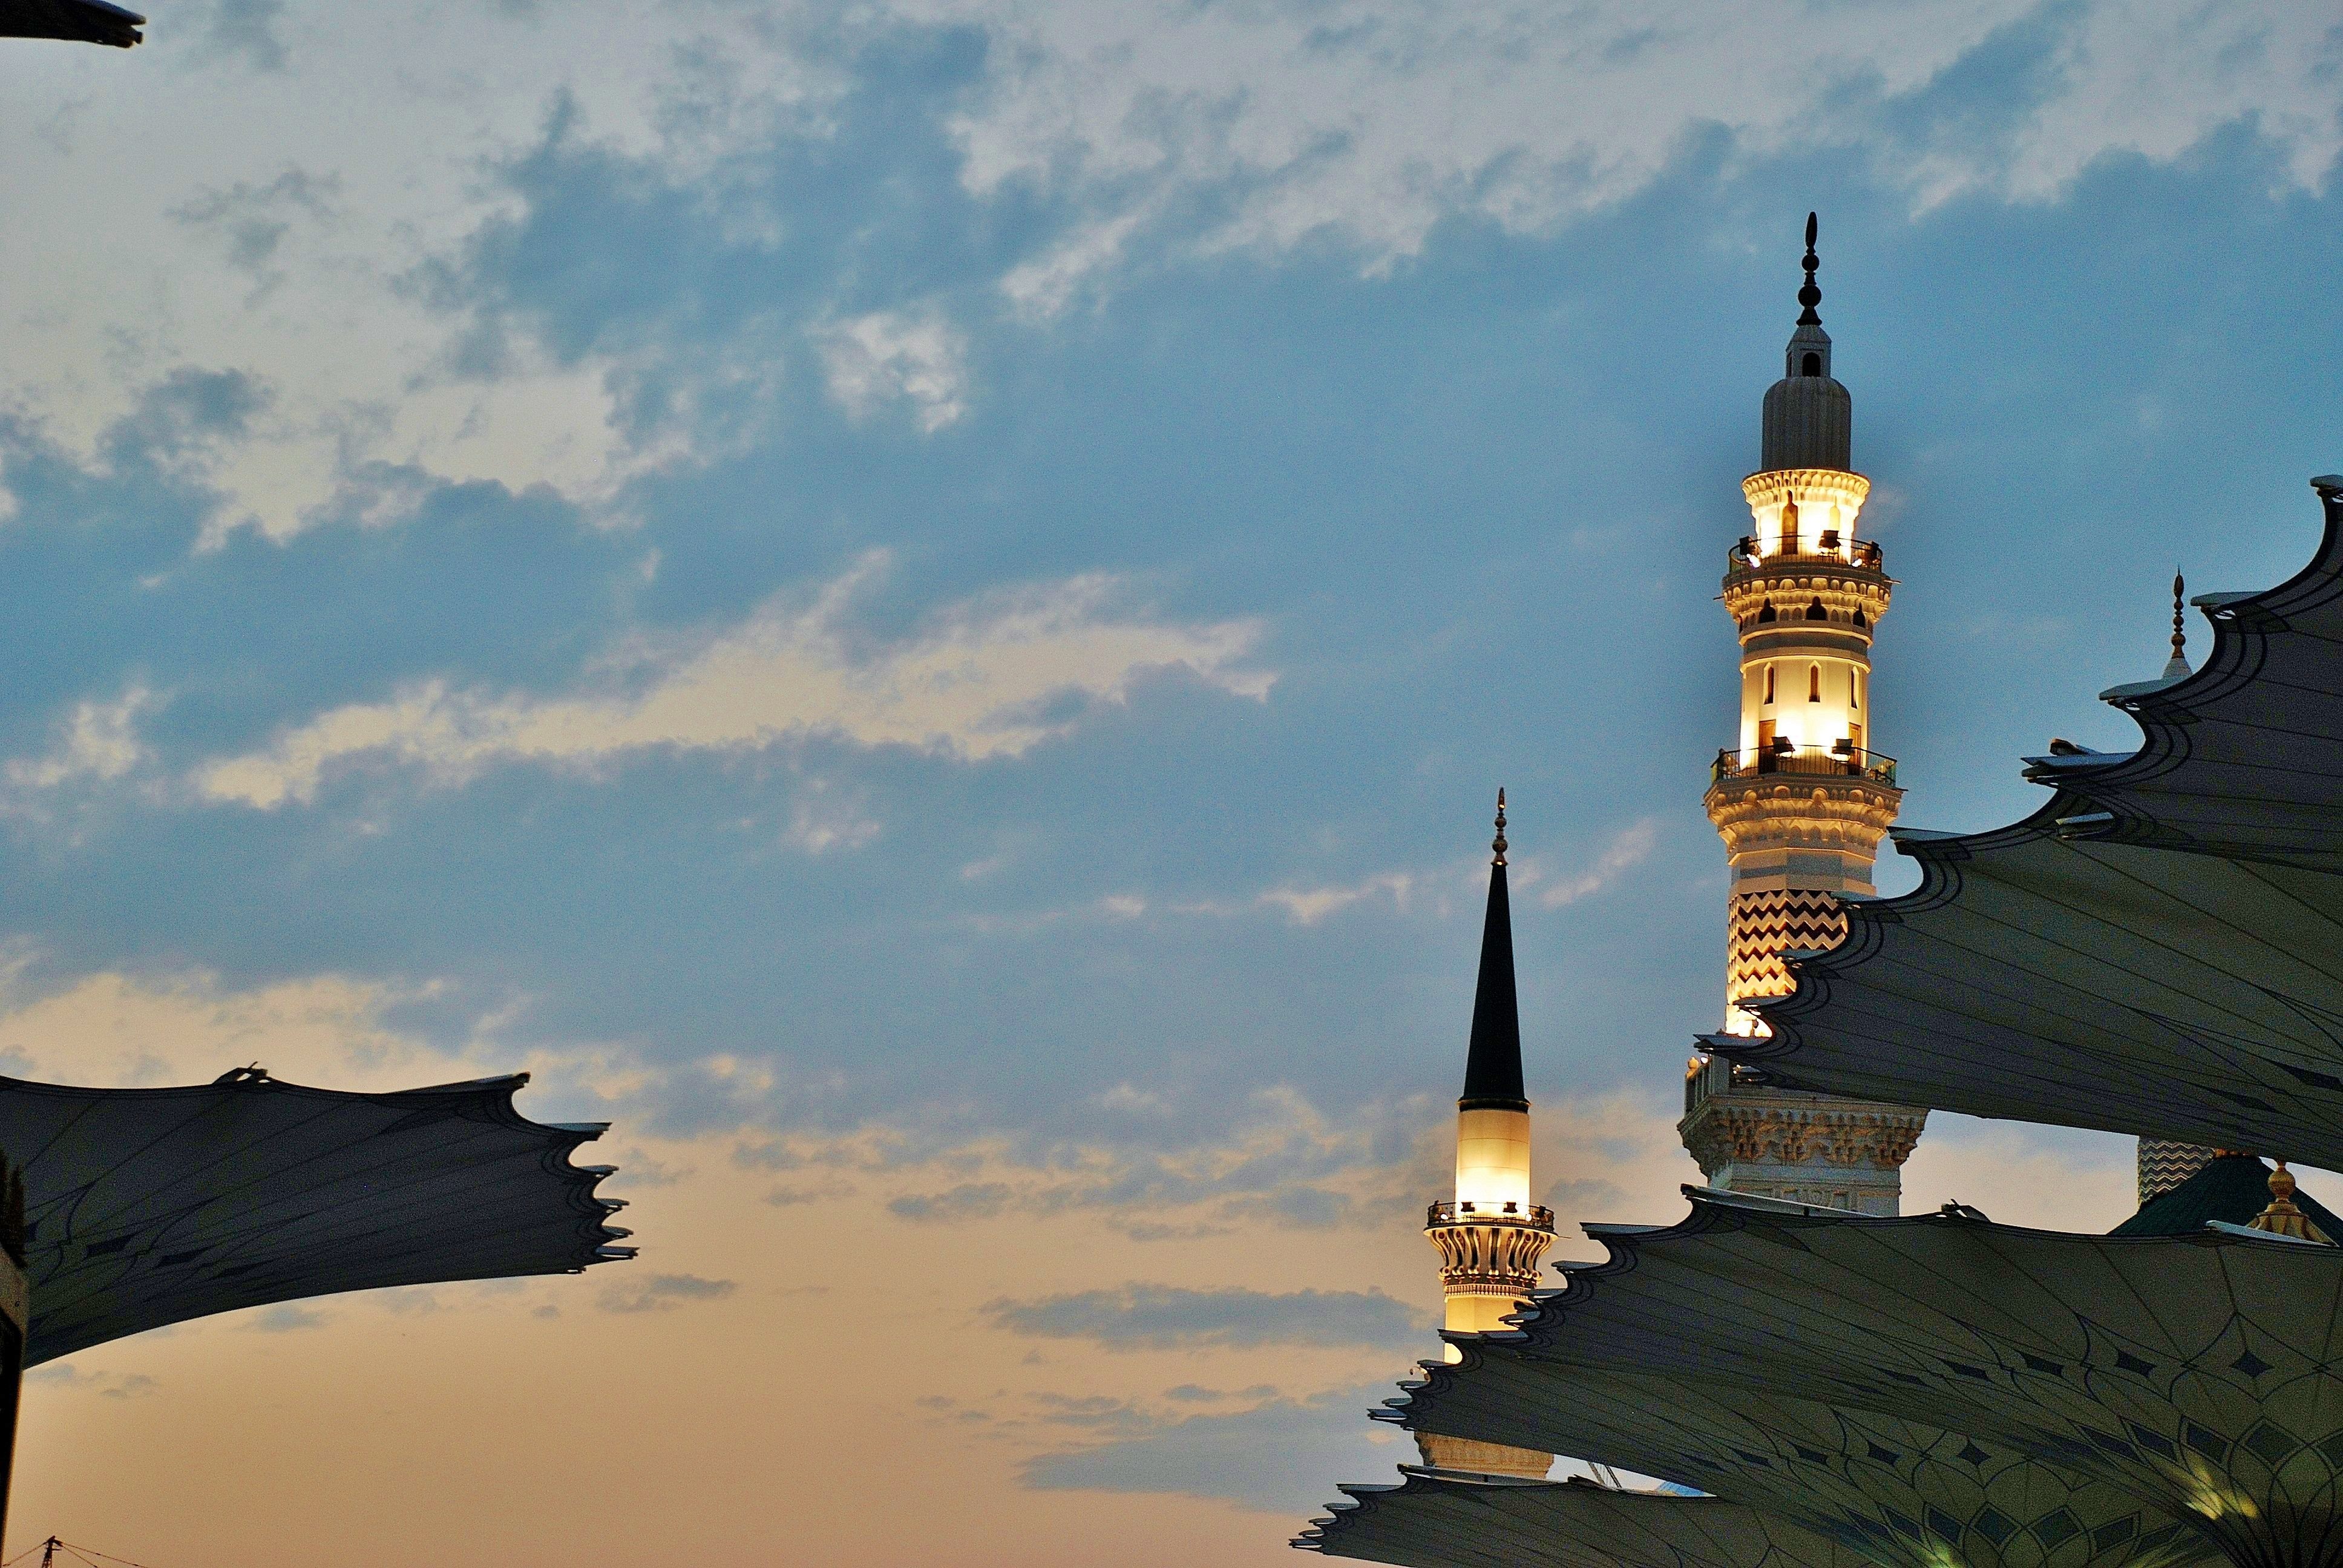
sky, sunset, dusk, statue, evening, reflection, tower, landmark, buildings, spire, bronze, mina, street statue, mecca, street statues, mecca statue